Marko Arnautović

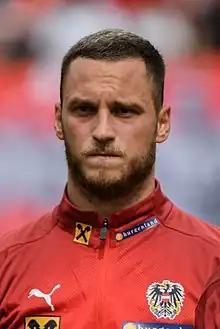
Arnautović with Austria in 2018

Marko Arnautović (Serbian Cyrillic: Марко Арнаутовић; born 19 April 1989) is an Austrian professional footballer who plays as striker for Serbian SuperLiga club Red Star Belgrade and the Austria national team.